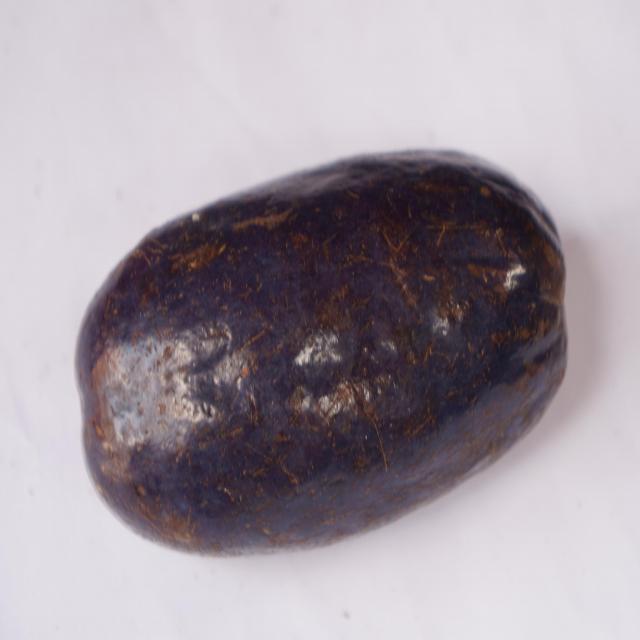
Plum grade: unaffected